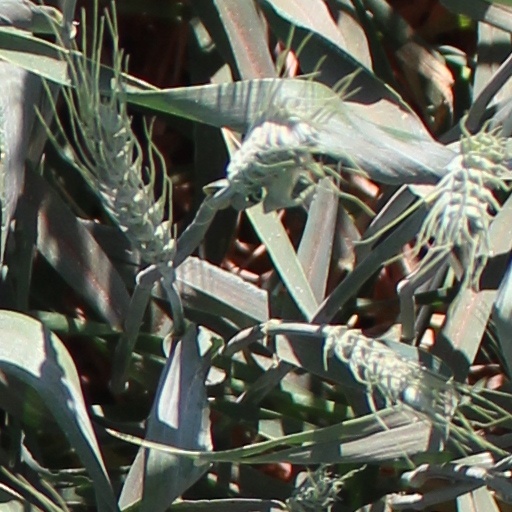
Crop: wheat